Street art

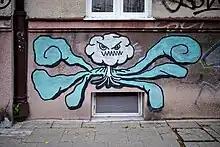
Graffiti art in central Warsaw, Poland, 2016

Paris has an active street art scene that is home to artists such as Space Invader, Jef Aérosol, SP 38 and Zevs. Some connect the origins of street art in France to Lettrism of the 1940s and Situationist slogans painted on the walls of Paris starting in the late 1950s. Nouveau realists of the 1960s, including Jacques de la Villeglé, Yves Klein and Arman interacted with public spaces but, like pop art, kept the traditional studio-gallery relationship. The 1962 street installation "Rideau de Fer" (Iron Curtain) by Christo and Jeanne-Claude is cited as an early example of unsanctioned street art. In the 1970s, the site-specific work of Daniel Buren appeared in the Paris subway. Blek le Rat and the Figuration Libre movement became active in the 1980s. The 13 arrondissement is actively promoting street art through the Street Art 13 project. That includes two remarkable frescos by D*Face from London: "Love will not tear us apart" and "Turncoat". Between October 2014 and March 2015, Fondation EDF hosted Jérôme Catz's exhibition "#STREET ART, L'INNOVATION AU CŒUR D'UN MOUVEMENT", which featured new technologies integrated with pieces by artists including Shepard Fairey, JR, Zevz, and Mark Jenkins. The exhibition became the second most-visited exhibit at EDF since it opened in 1990. Street artist John Hamon's work primarily involves projecting or pasting a poster of his photograph above his name on buildings and monuments across the city.